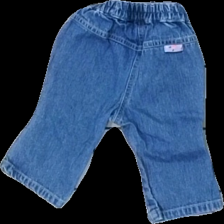
View: back
Type: Jeans
Category: Children
Brand: Lindex
Colors: Blue, Pink, Green
Material: 100% cotton
Pattern: Floral print
Cut: Regular
Size: 68
Season: All
Trend: Denim
Damage location: top center
Damage 2 location: bottom center
Damage 3 location: bottom left
Price range: 50-100
Recommended usage: Reuse
Description: blå jeans med broderade blommor längst ner